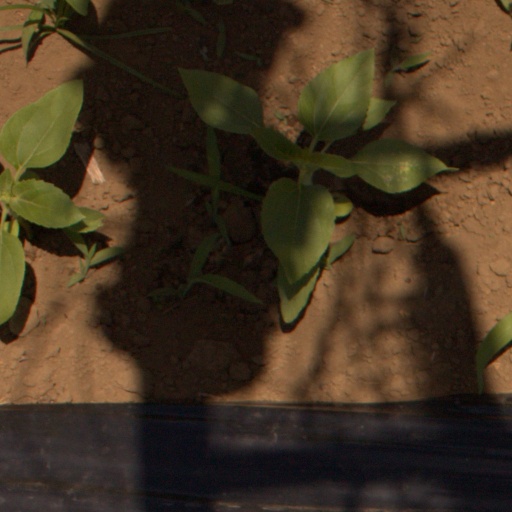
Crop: Jerusalem artichoke